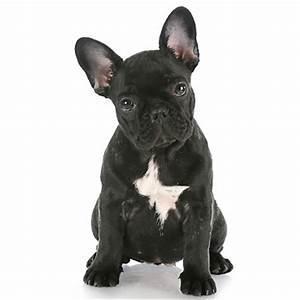
dog